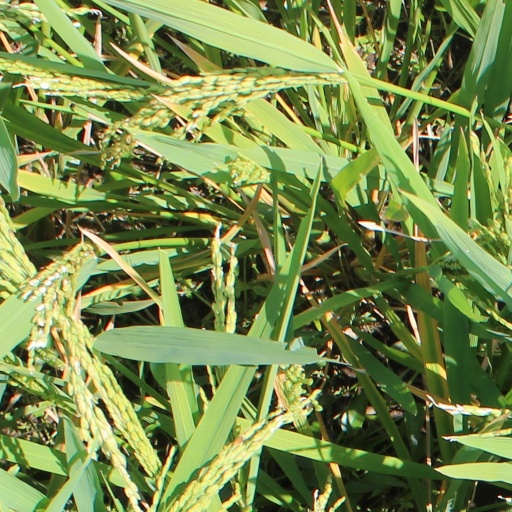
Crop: rice